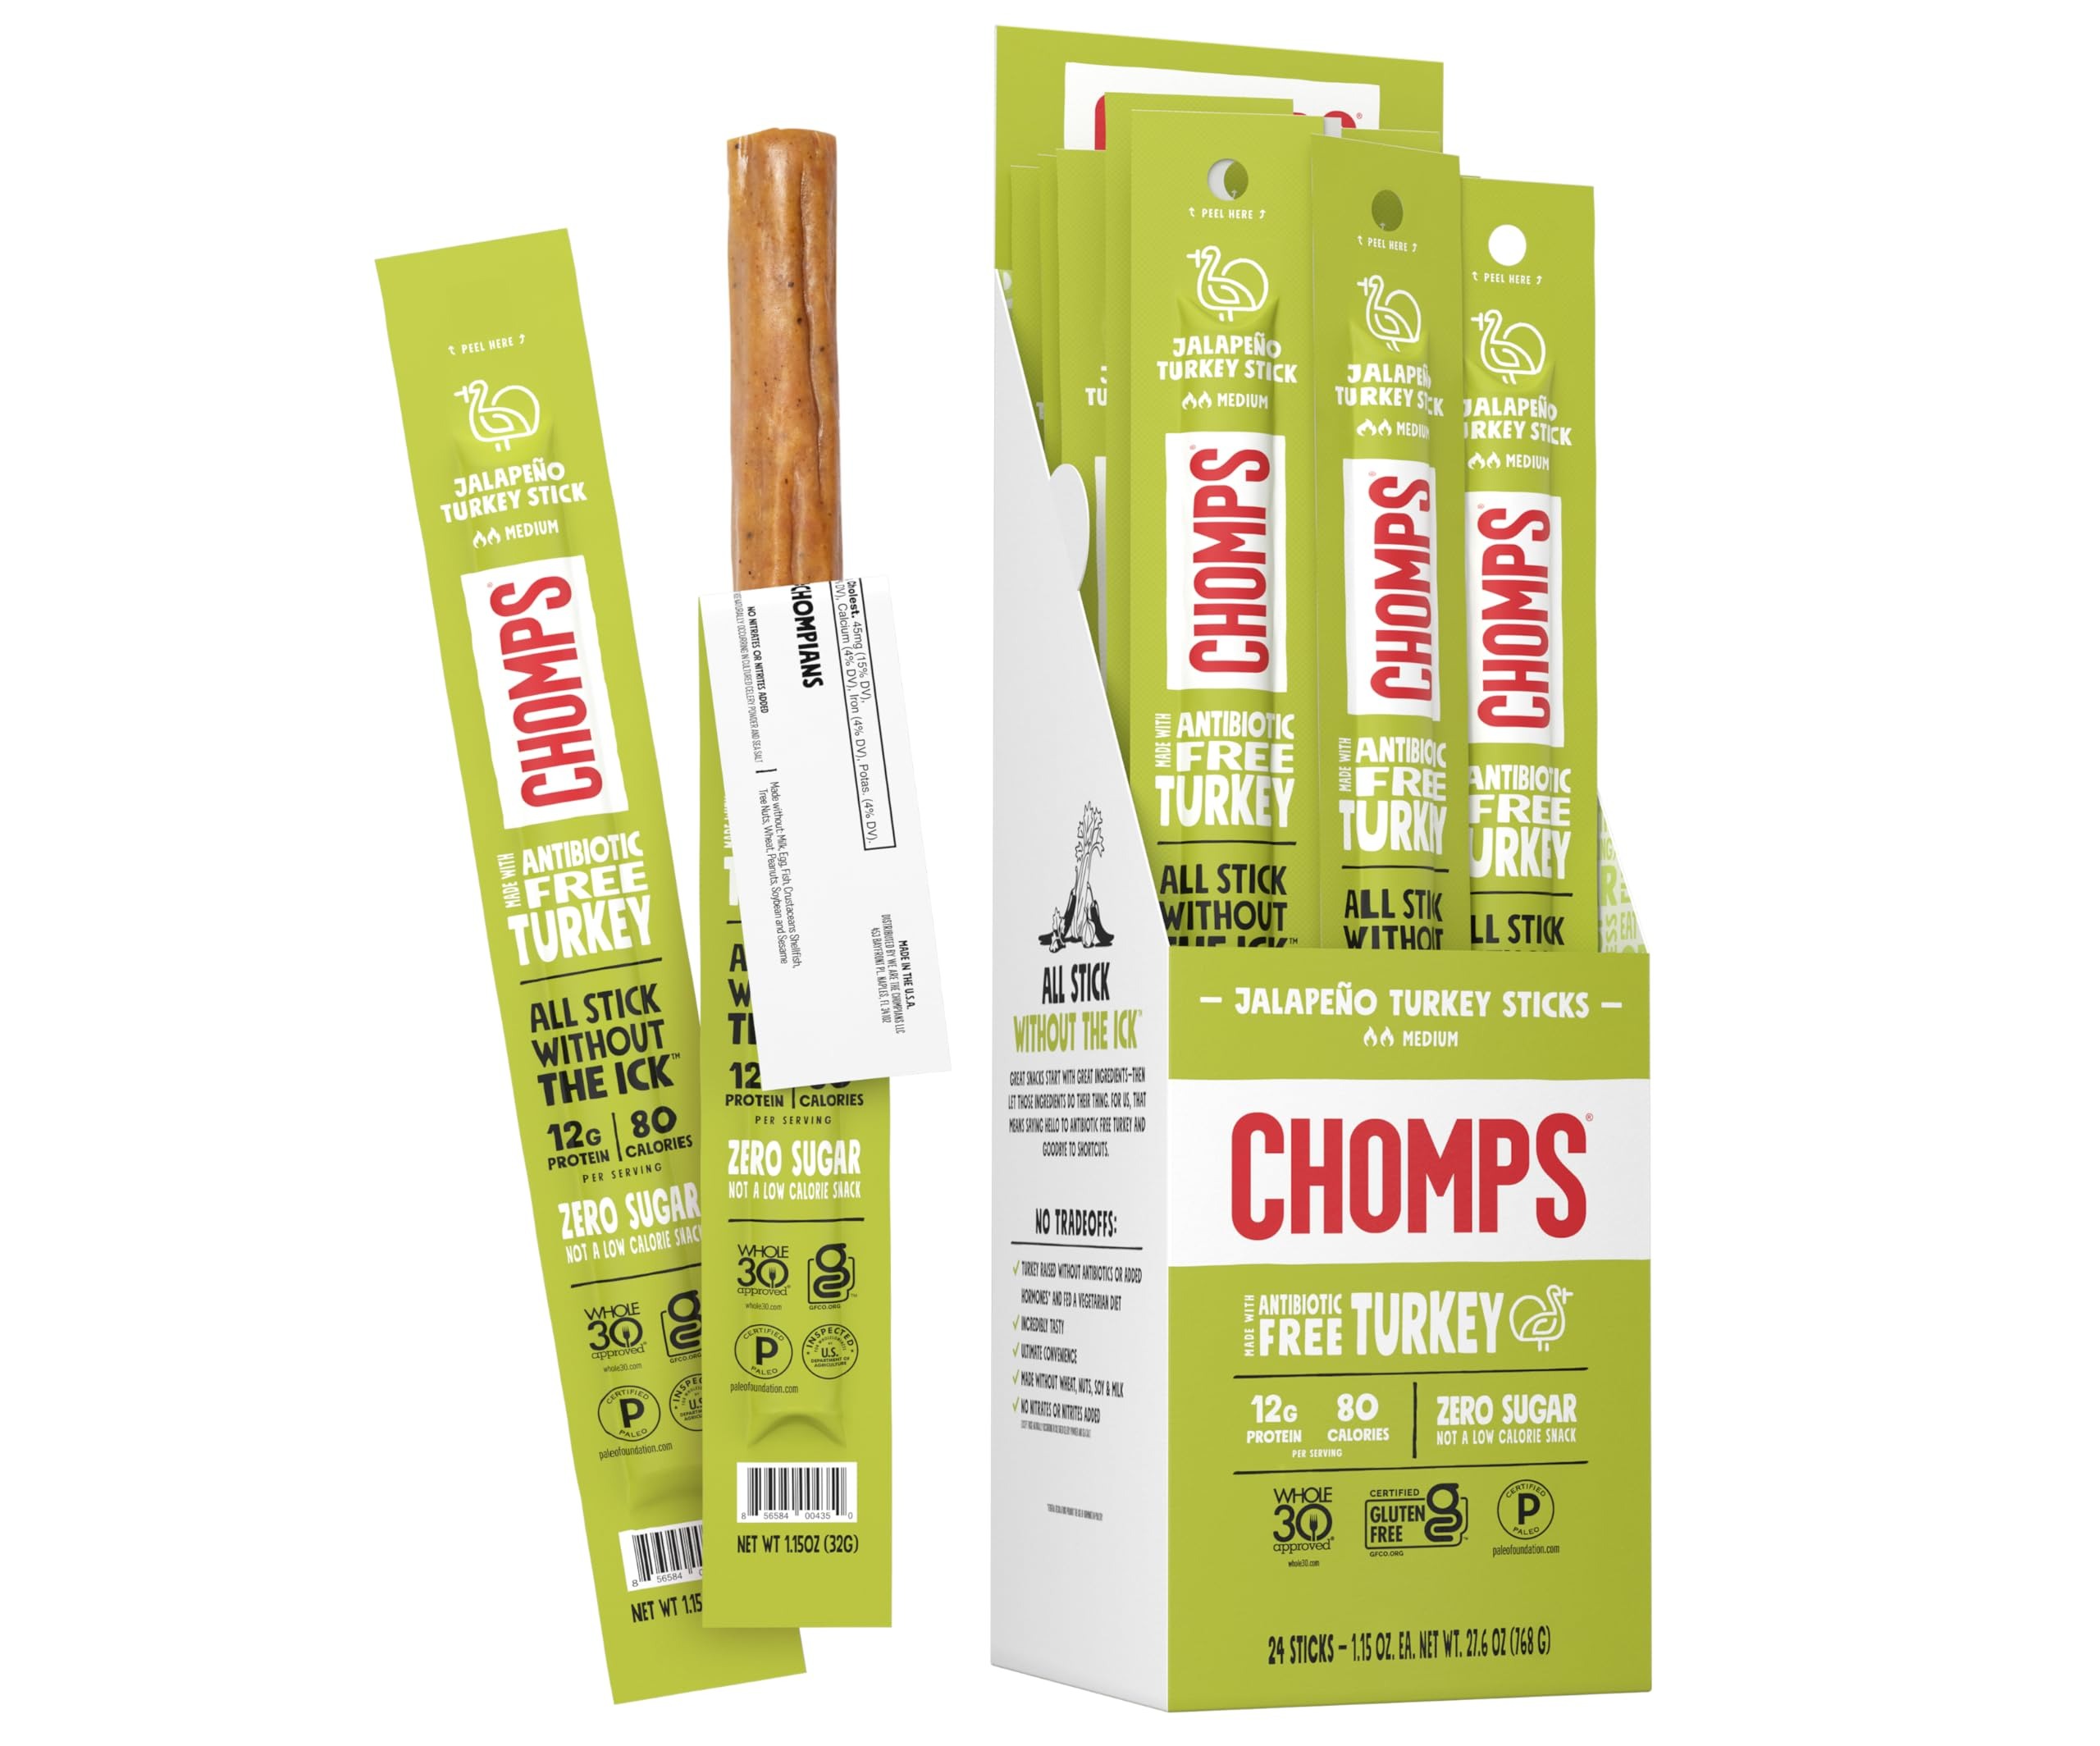
Item Name: Chomps Jalapeño Turkey Jerky Meat Snack Sticks 24-Pack - Keto, Paleo, Low Carb, Whole30, 12g Lean Meat Protein, Gluten and Antibiotic Free, Zero Sugar
Bullet Point 1: Each 1.15 oz Jalapeño Turkey Jerky meat snack stick has 12g protein, 0g sugar, and 80 calories.
Bullet Point 2: Chomps offers the perfect blend of convenience and quality, no matter the occasion.
Bullet Point 3: Our Jalapeño Turkey meat sticks are made with real jalapenos for just the right amount of spice.
Bullet Point 4: Keto Friendly, Whole30 approved, Paleo, Certified Gluten Free, Non-GMO, free from top 9 allergens.
Bullet Point 5: Chomps is made from the highest-quality proteins with no hidden, harmful ingredients.
Value: 27.6
Unit: Ounce

Price: 47.775